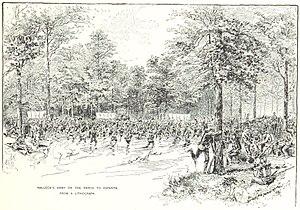
La première bataille de Corinth est une bataille de la Guerre de Sécession qui se déroula du 29 avril au 10 juin 1862, à Corinth dans le Mississippi. Elle se solda par la victoire de l'Armée du Mississippi du major general John Pope et la prise de la ville stratégique de Corinth.